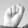
ASL letter: S